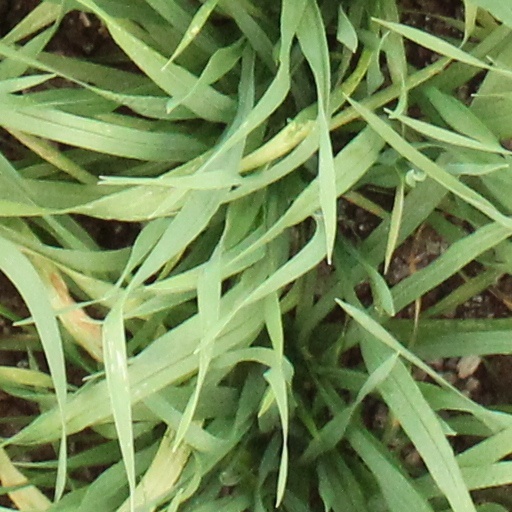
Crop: wheat